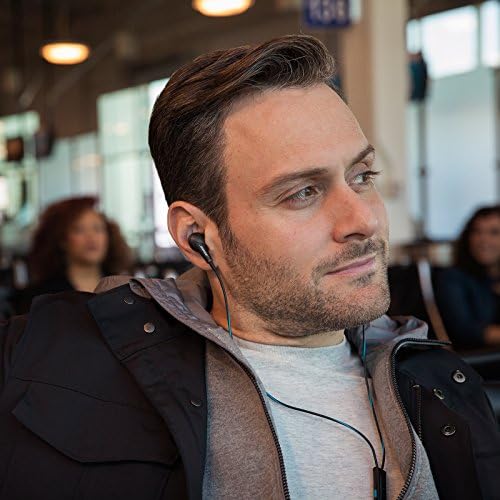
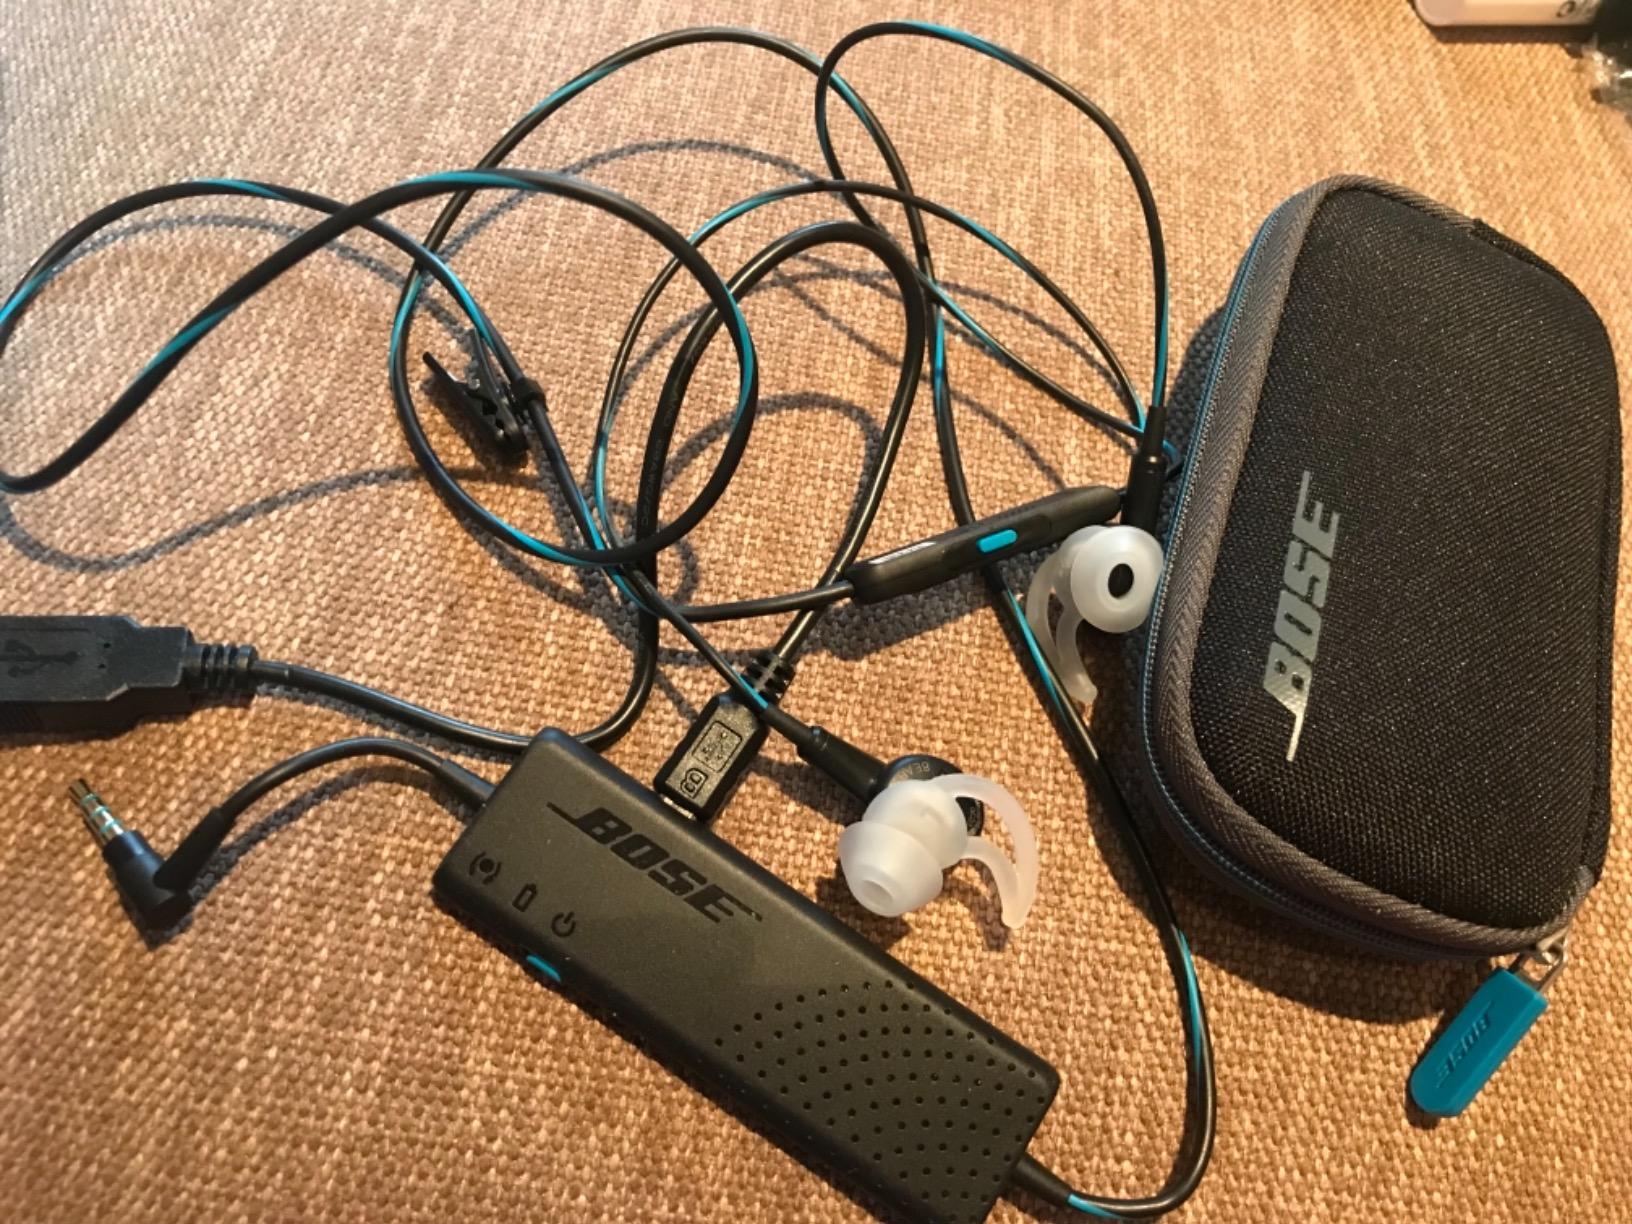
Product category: headphones
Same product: yes